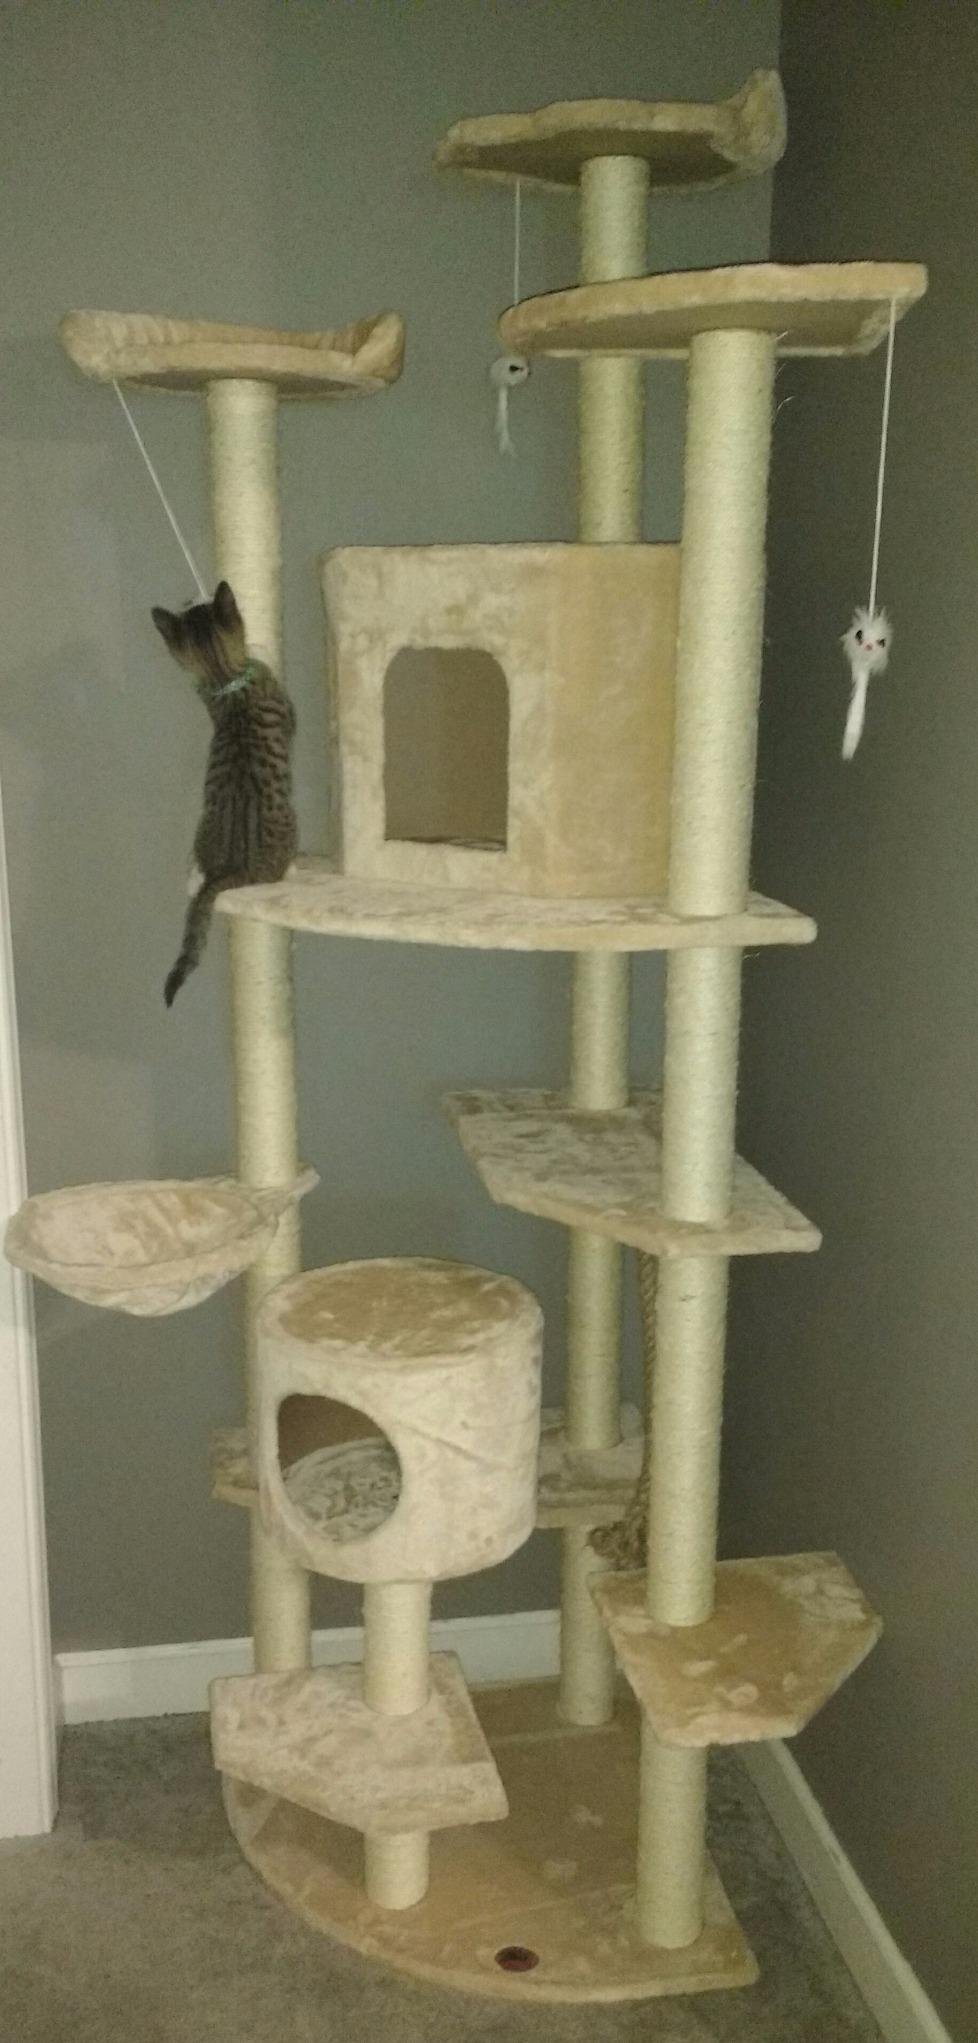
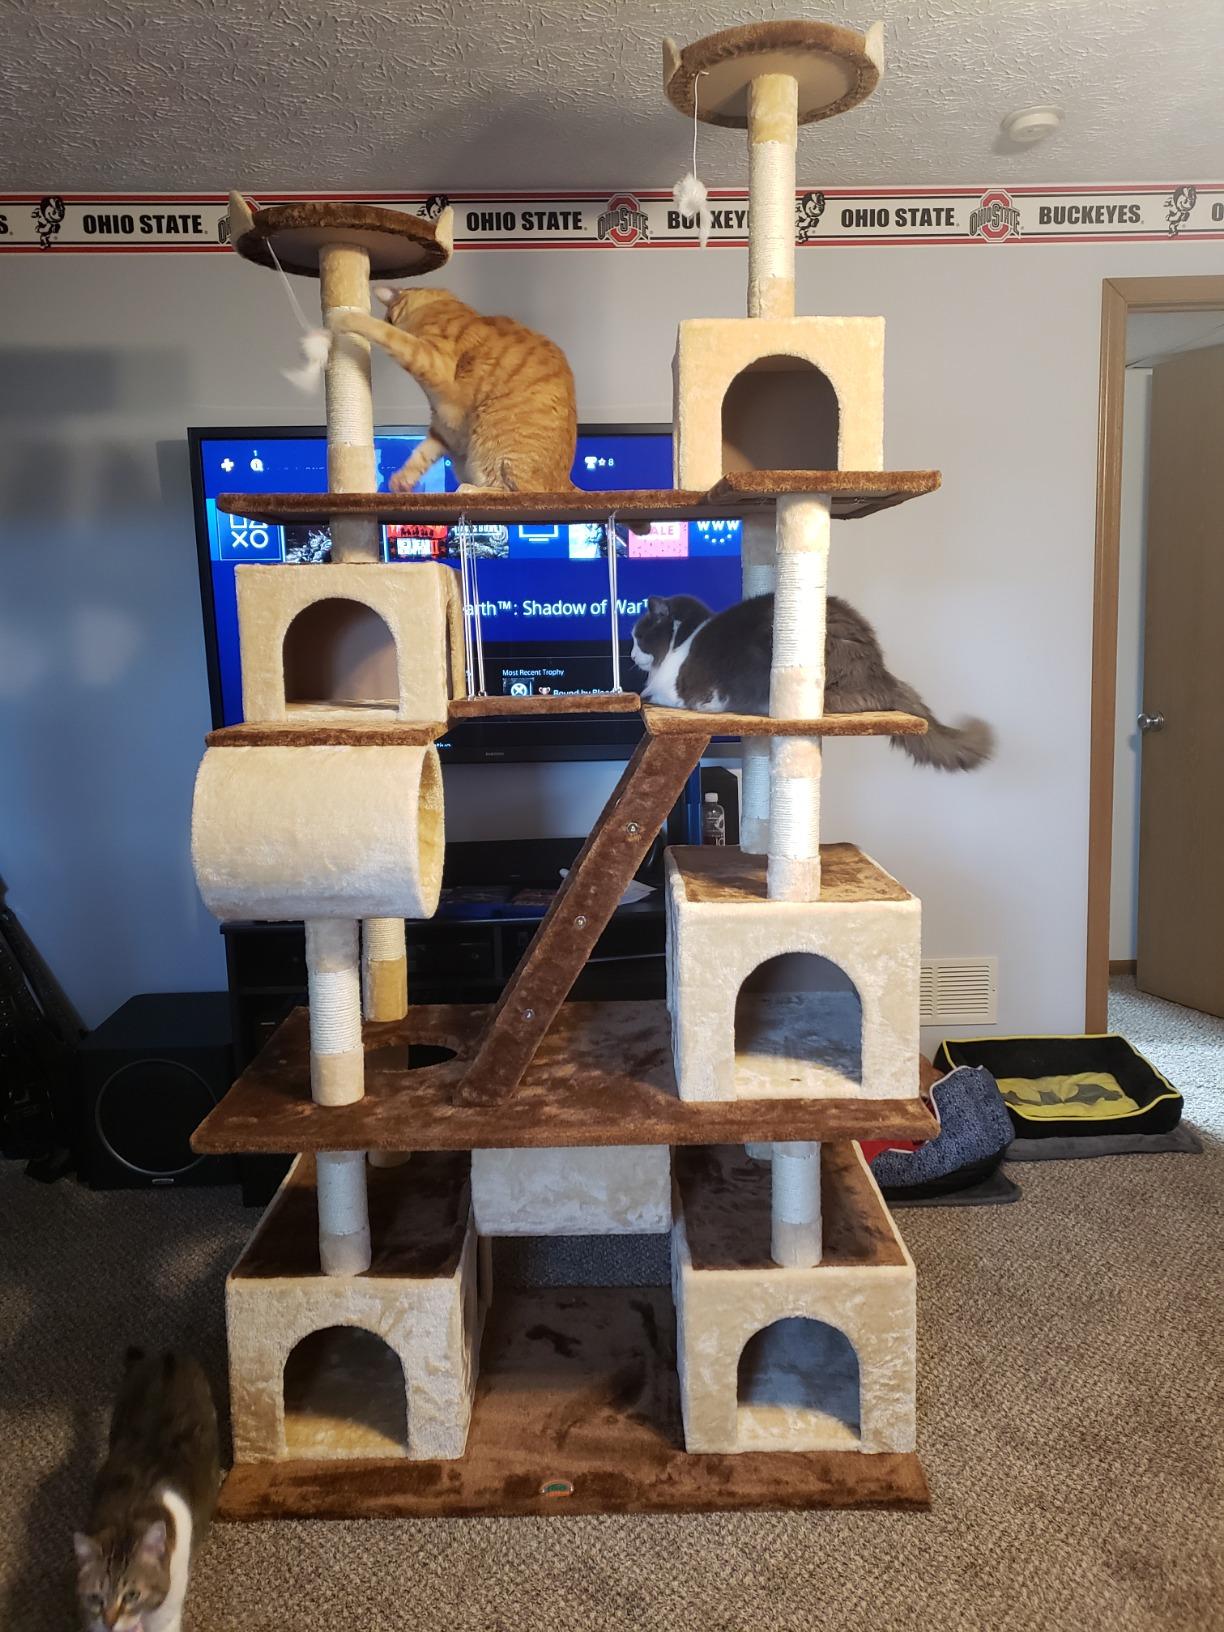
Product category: items_cat tree
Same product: no